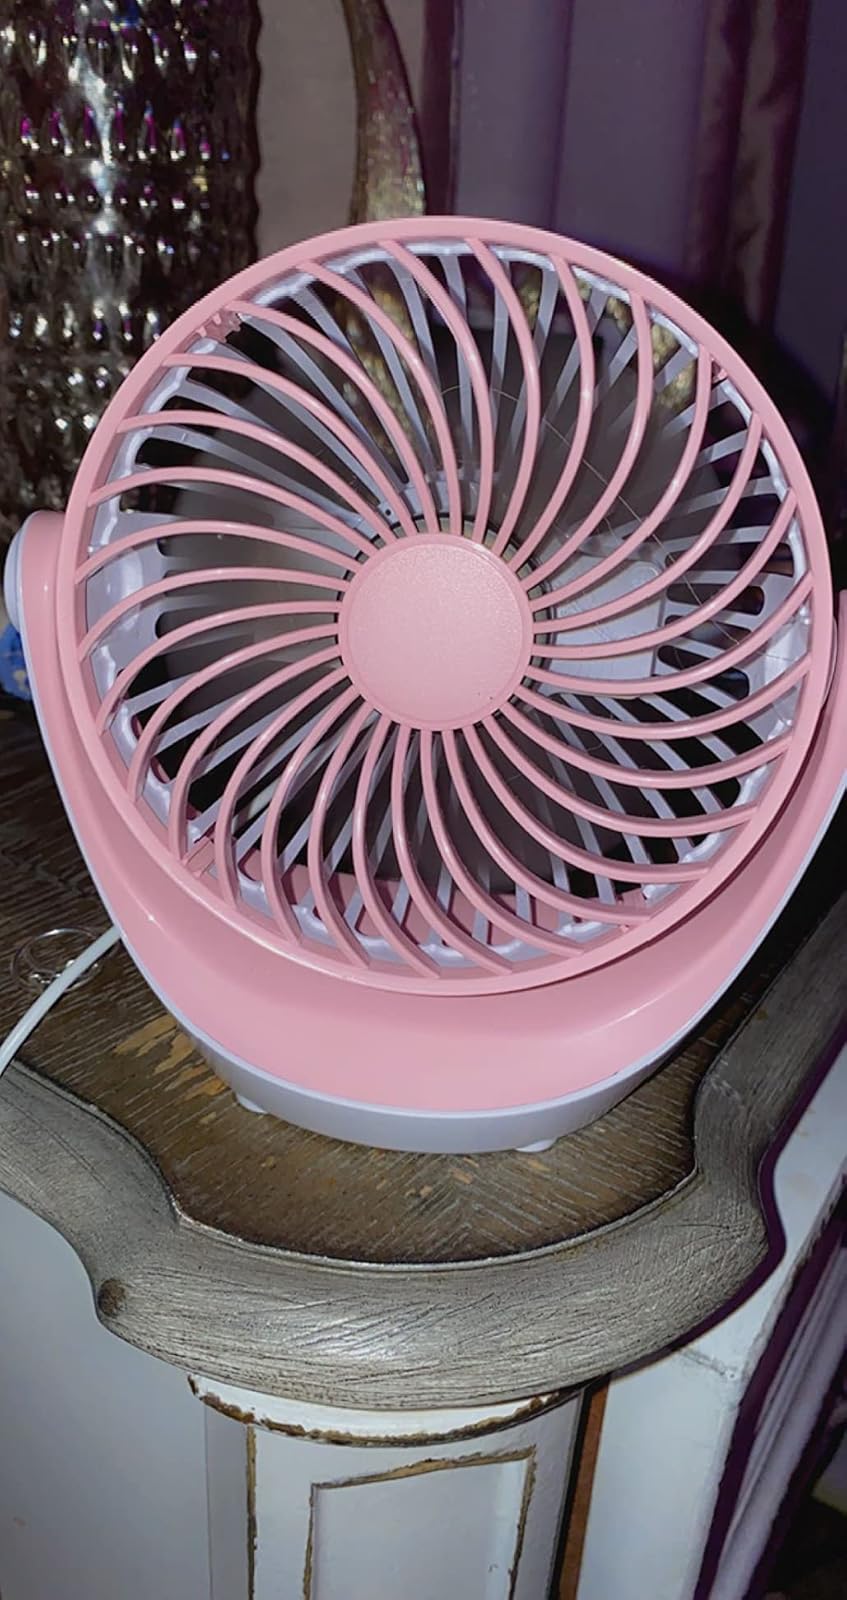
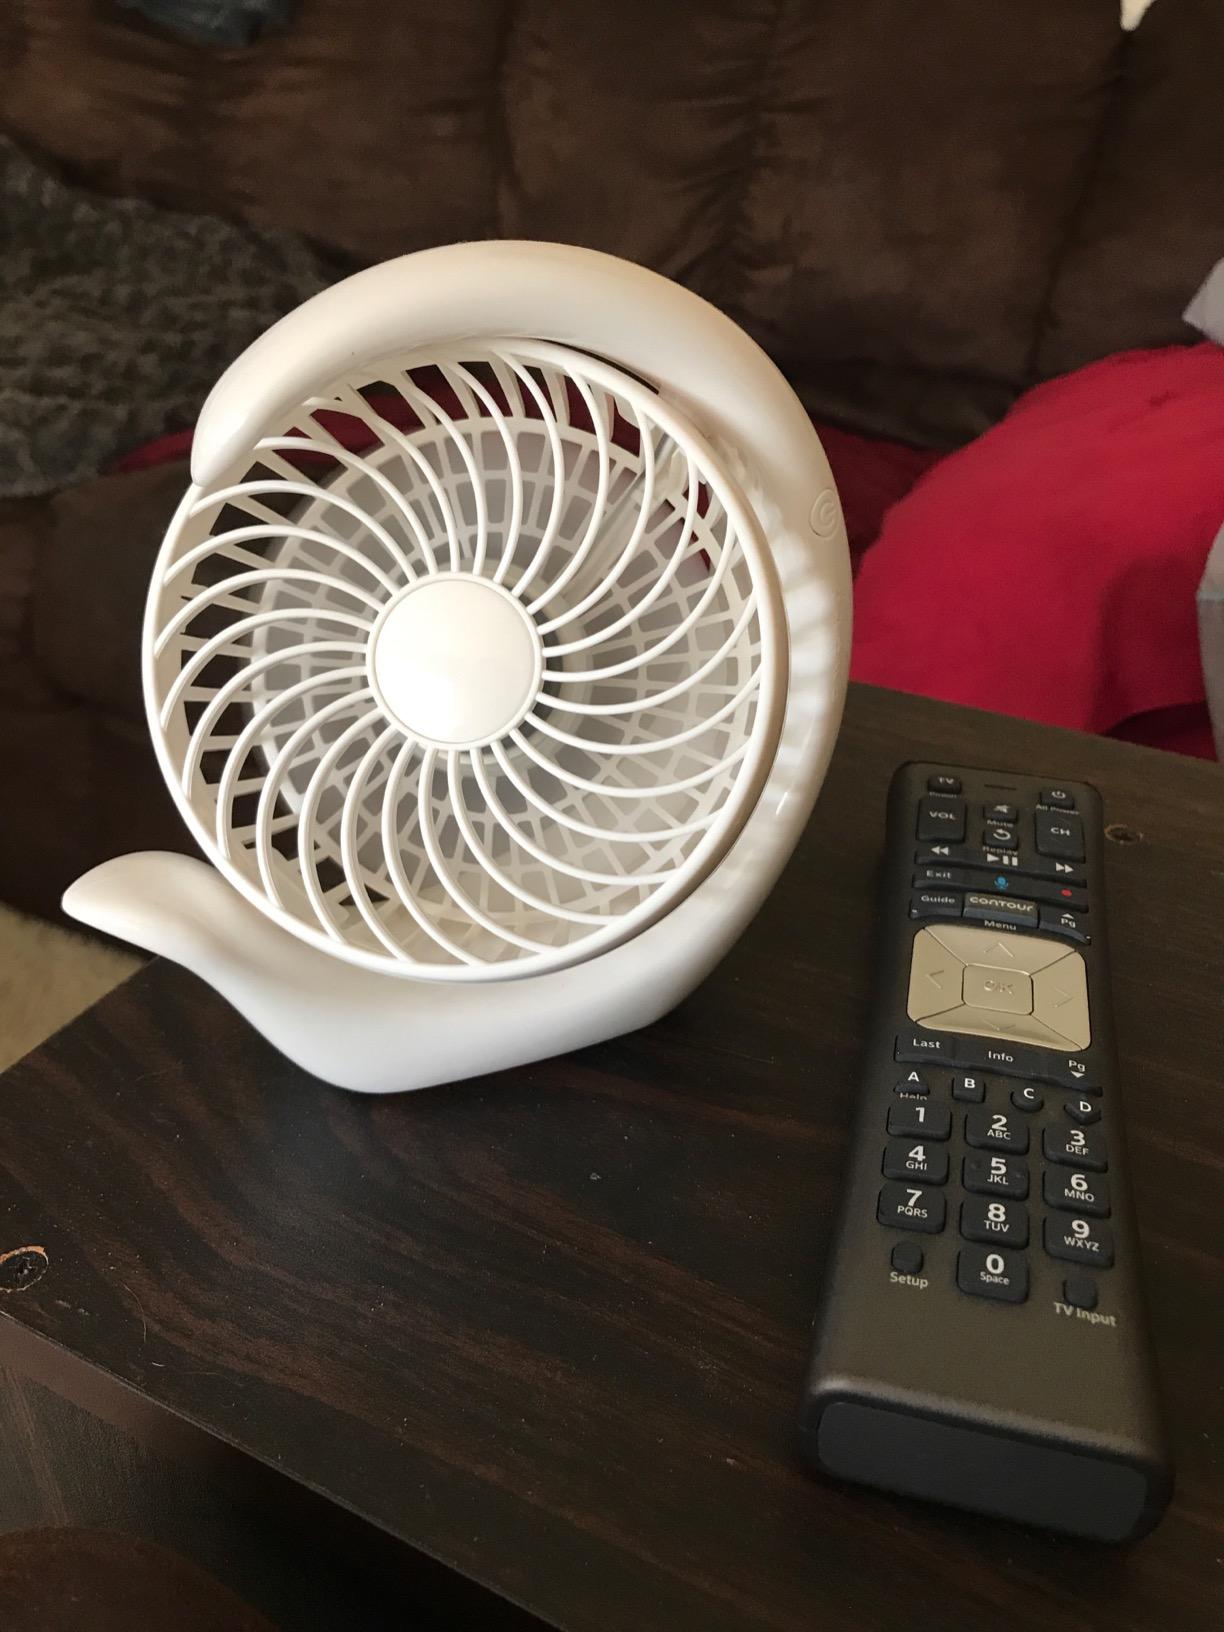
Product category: fan
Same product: no